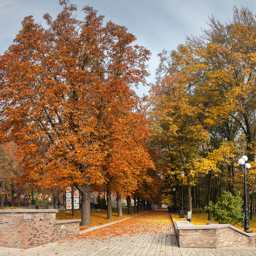
autumn in the city park